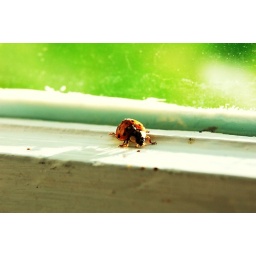
It came in through the bathroom window